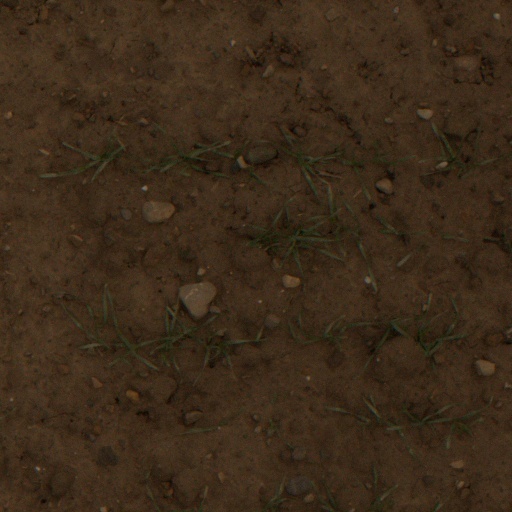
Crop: wheat